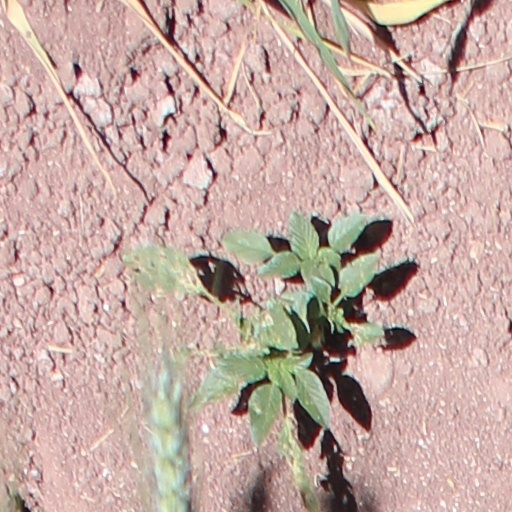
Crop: wheat